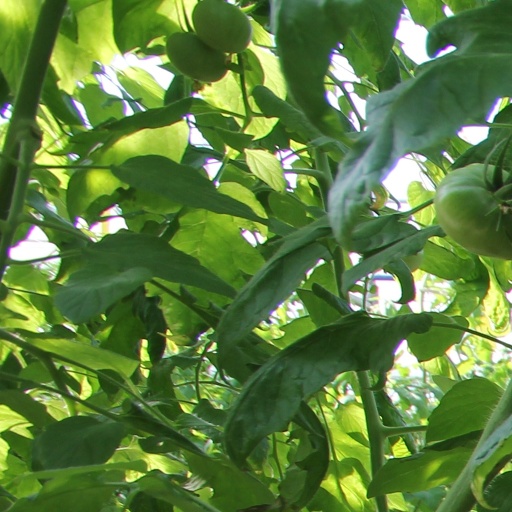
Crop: tomato